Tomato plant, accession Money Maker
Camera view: vertical (180 deg); turntable rotation: 300 degrees
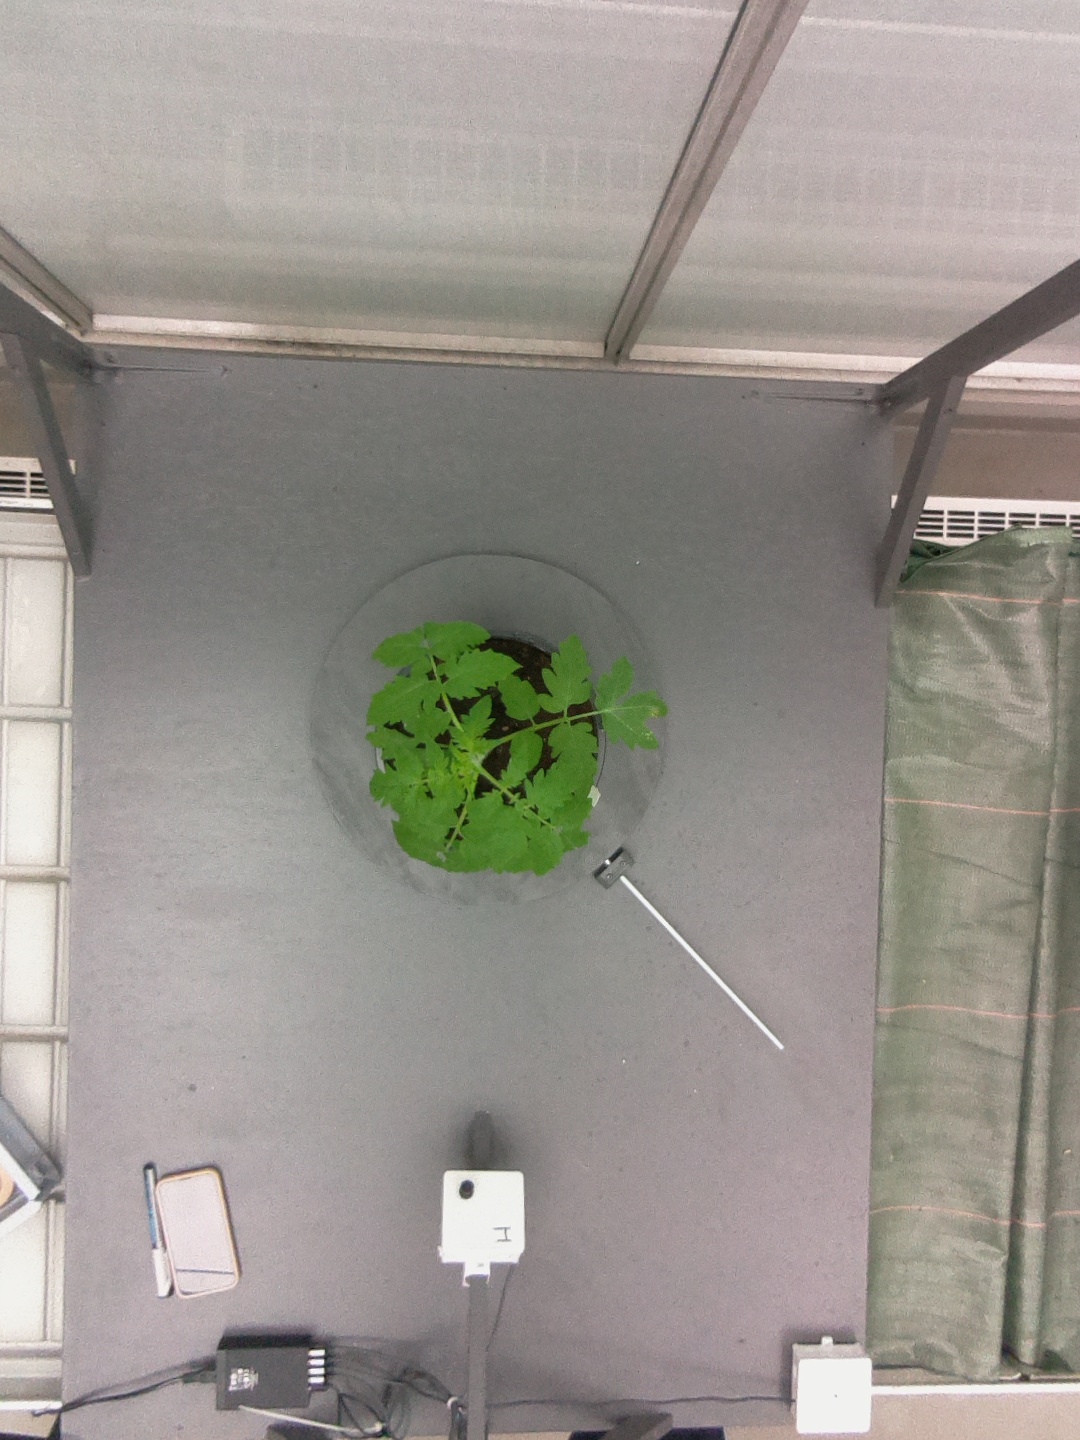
BBCH growth stage 13: 6 of true leaves visible